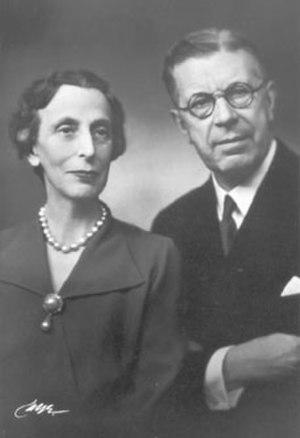
Louise de Suède, née le 13 juillet 1889 à Seeheim-Jugenheim et morte le 7 mars 1965 à Stockholm, est une reine consort de Suède, épouse du roi Gustaf VI Adolf.